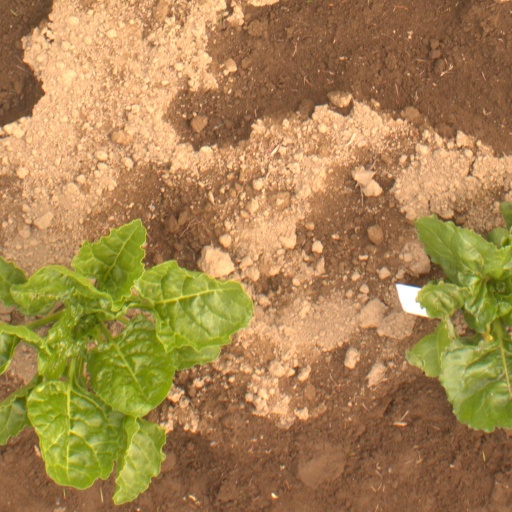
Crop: sugar beet